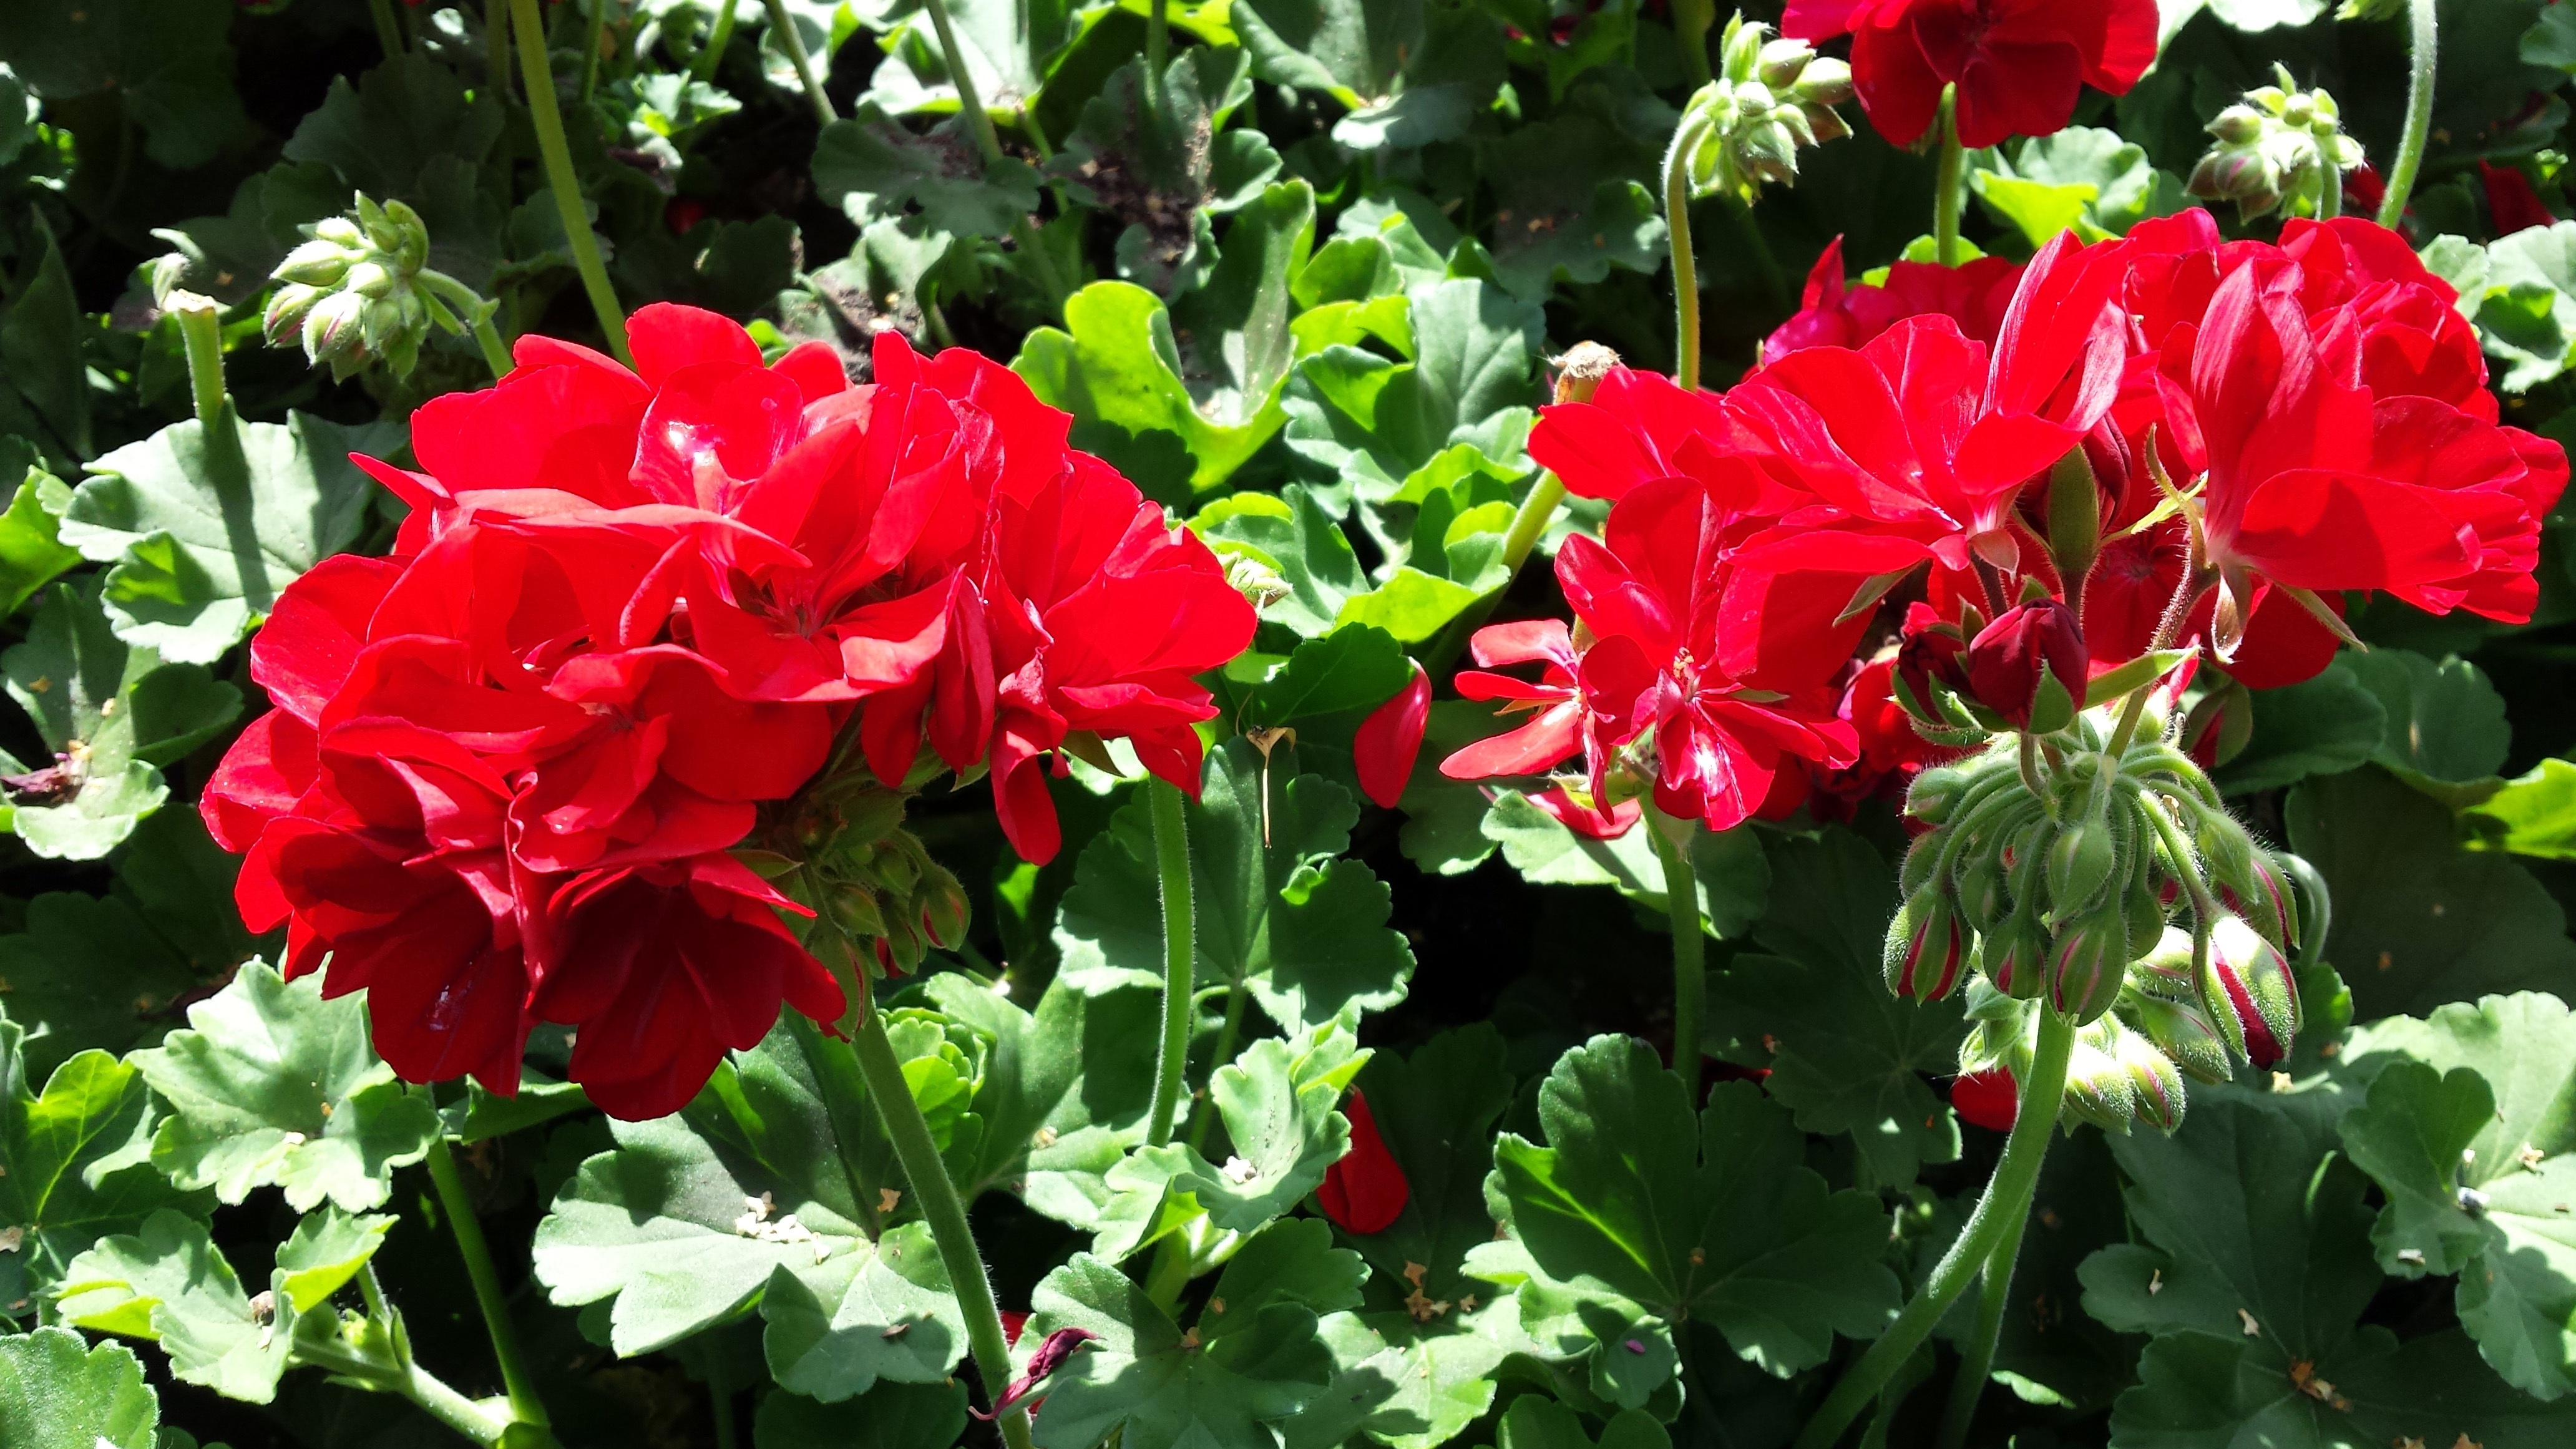
blossom, plant, stem, leaf, flower, bloom, floral, environment, red, herb, natural, botany, agriculture, garden, flora, botanical, plants, flowers, flower bed, outdoors, vegetation, petals, shrub, wildflowers, horticulture, organic, flowering plant, annual plant, land plant